Carl Gutherz

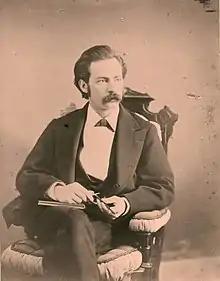
Albumen print of Carl Gutherz, c.1875

Carl Gutherz (January 28, 1844 in Switzerland – February 7, 1907 in Washington, D.C.) was a painter, part of the Symbolist movement in the United States during the 19th century.